List of Chicago Wolves award winners

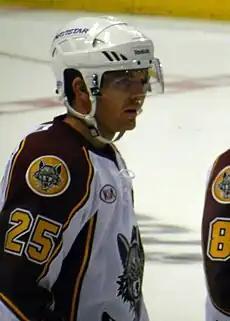
Mark Matheson was the 2012 winner of the Tim Breslin Unsung Hero Award.

The Tim Breslin Unsung Hero Award was created to honor former player Tim Breslin following his 2005 death due to complications from appendiceal cancer. The Award is handed out annually to a player who "best typifies Breslin's on-ice spirit and team-first attitude." Players are nominated by the Wolves hockey operations department, with an internet fan poll determining the winner.